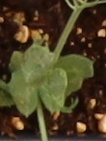
Label: Field Pea